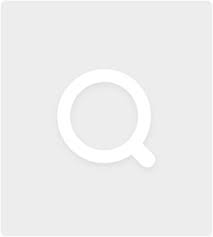
Label: Boat